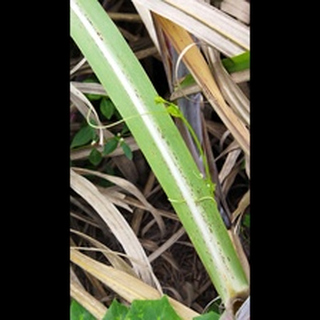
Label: sugarcane_rust